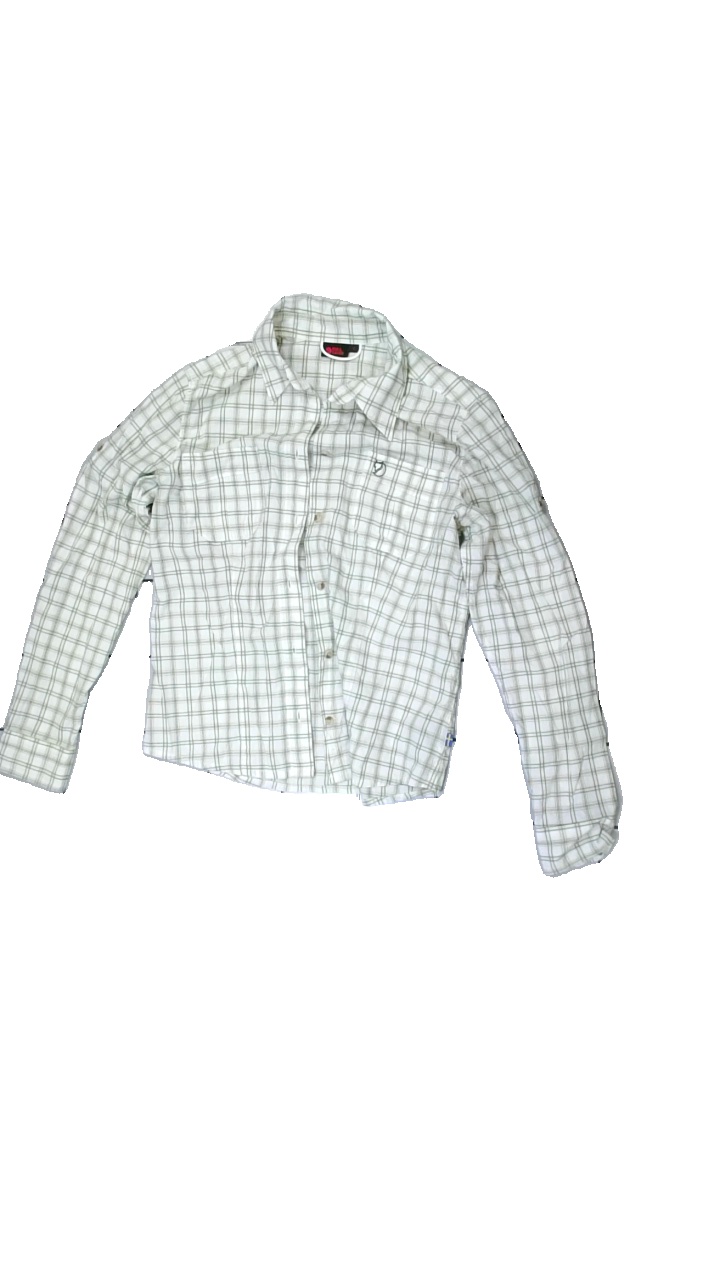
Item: Shirt (Ladies)
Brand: Fjällräven
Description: chekcered shirt
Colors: Beige, White, Green
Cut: Regular
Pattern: Checkered print
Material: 80% Viscose 20% Polyester
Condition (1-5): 5
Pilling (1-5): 5
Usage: Reuse
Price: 100-150